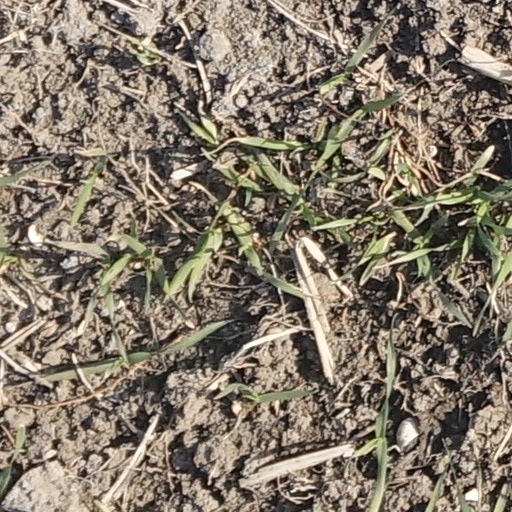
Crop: wheat